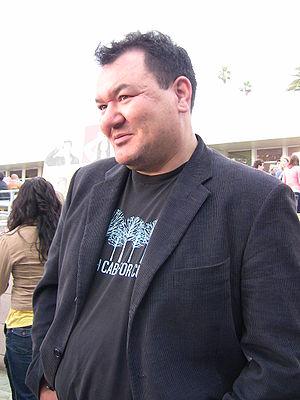
Patrick Gallagher est un acteur canadien né le 21 février 1968 à New Westminster, en Colombie-Britannique, Canada.